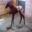
Label: horse